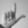
ASL letter: L